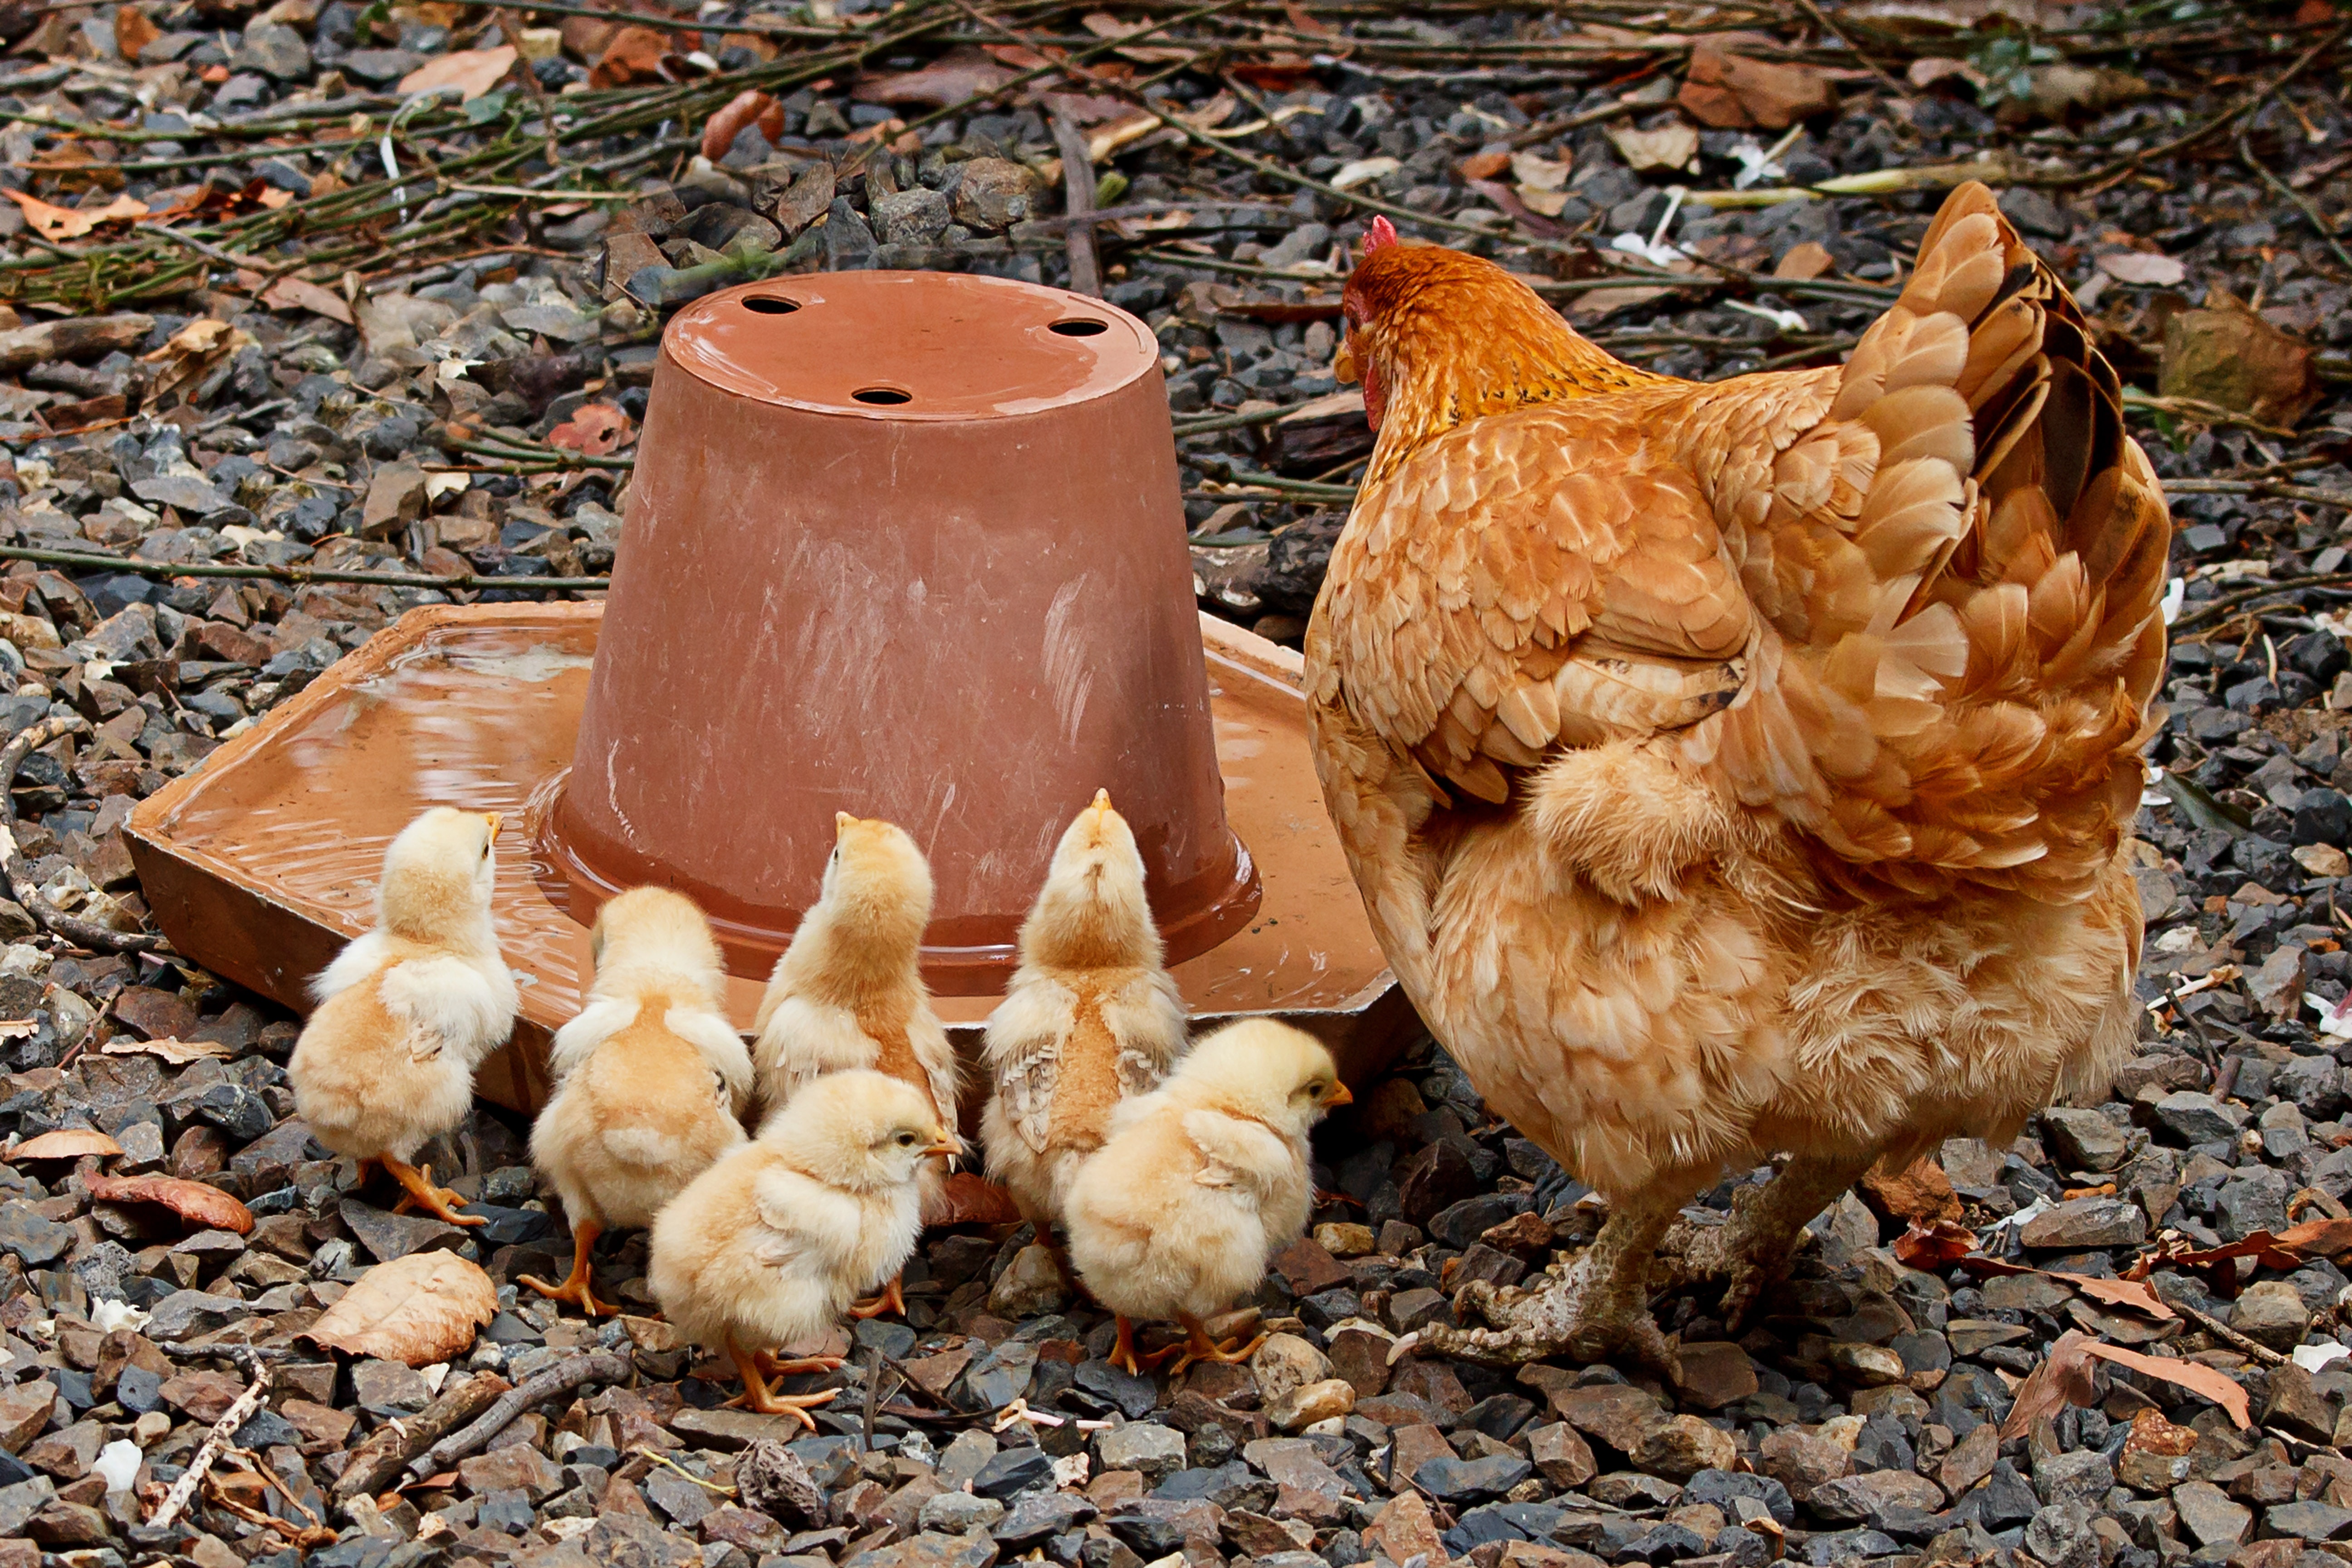
bird, young, autumn, chicken, fauna, mom, poultry, family, chick, mother hen